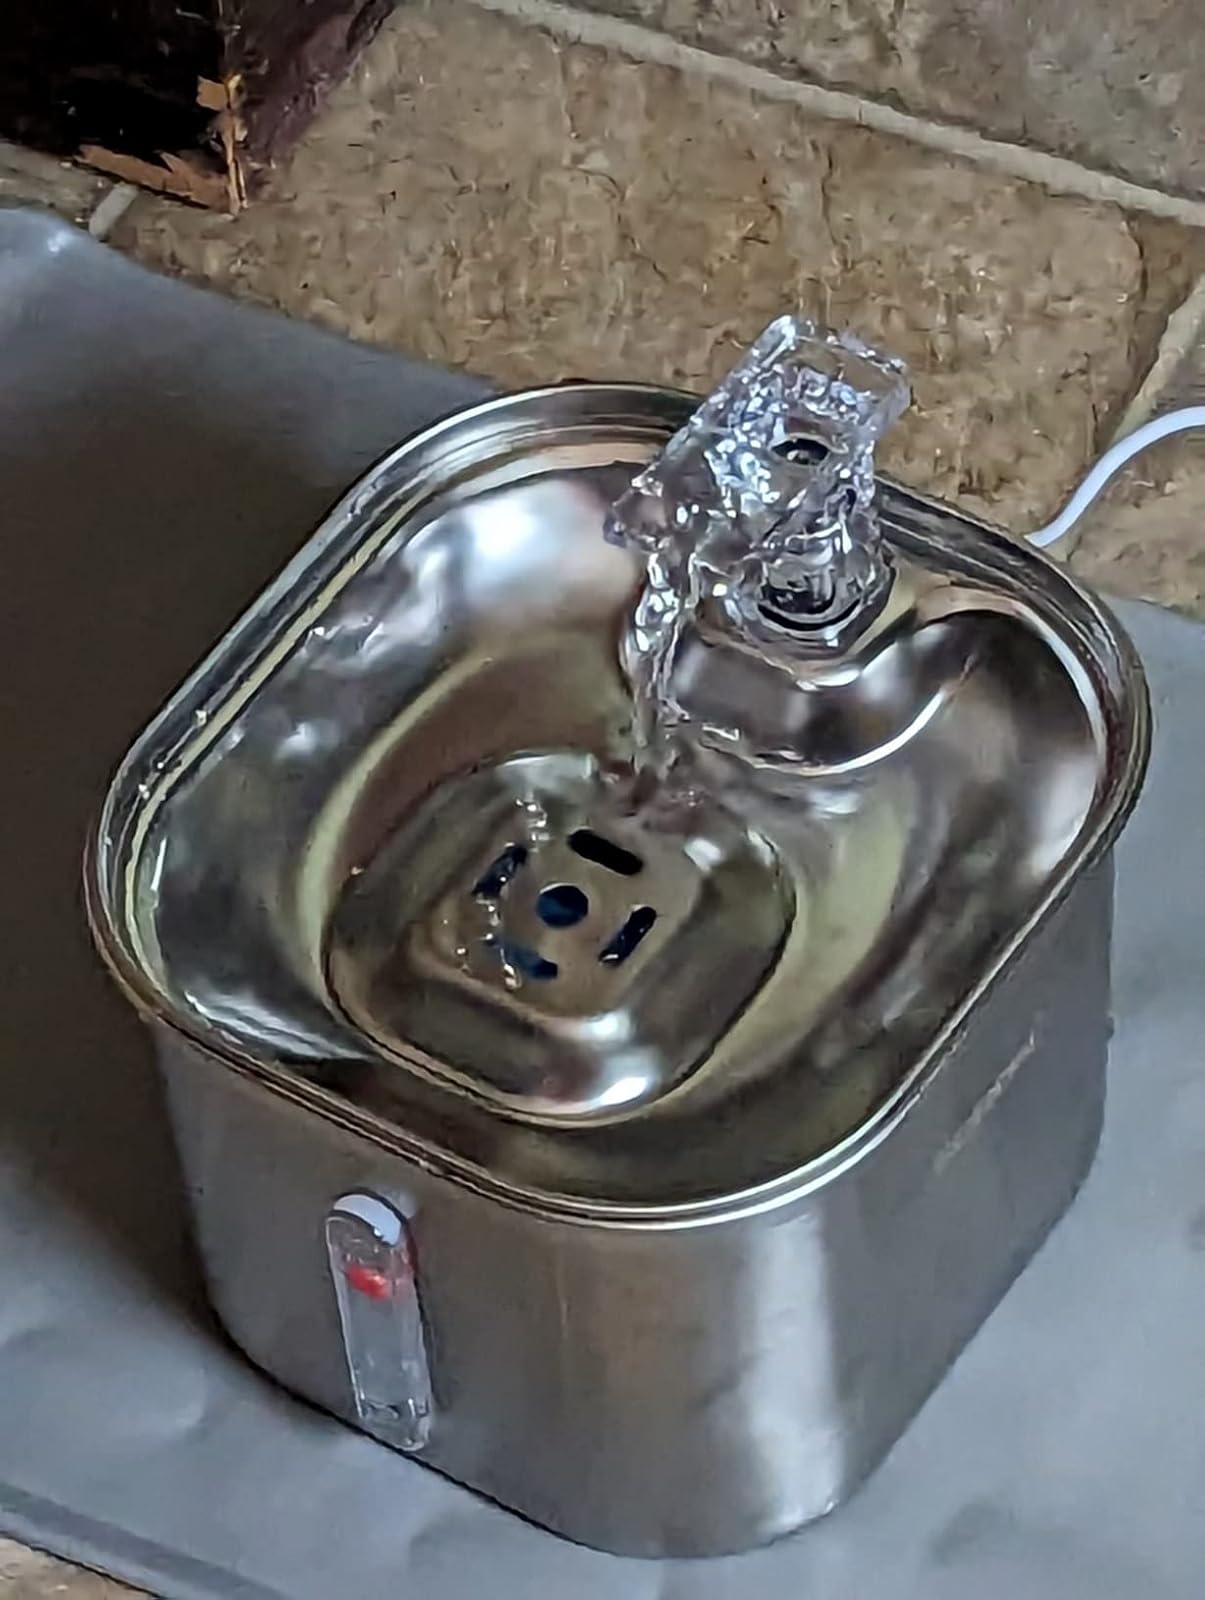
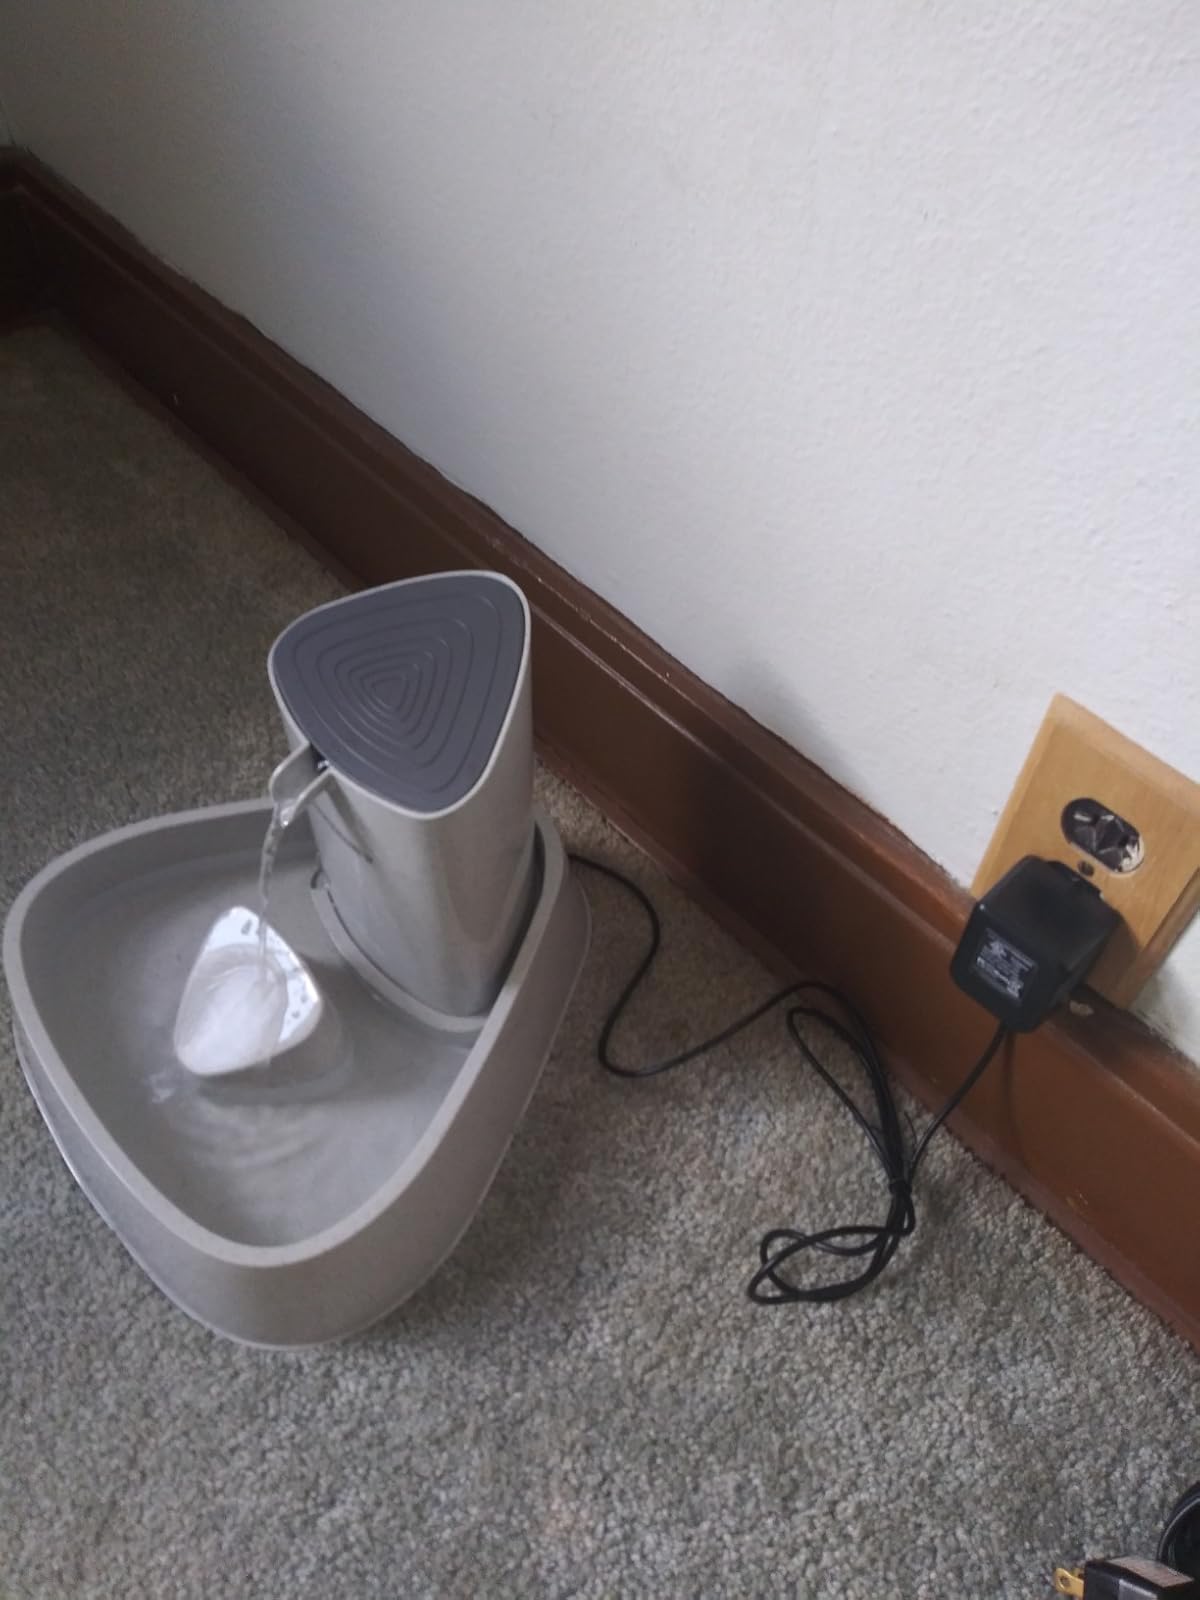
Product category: items_bowl
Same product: no